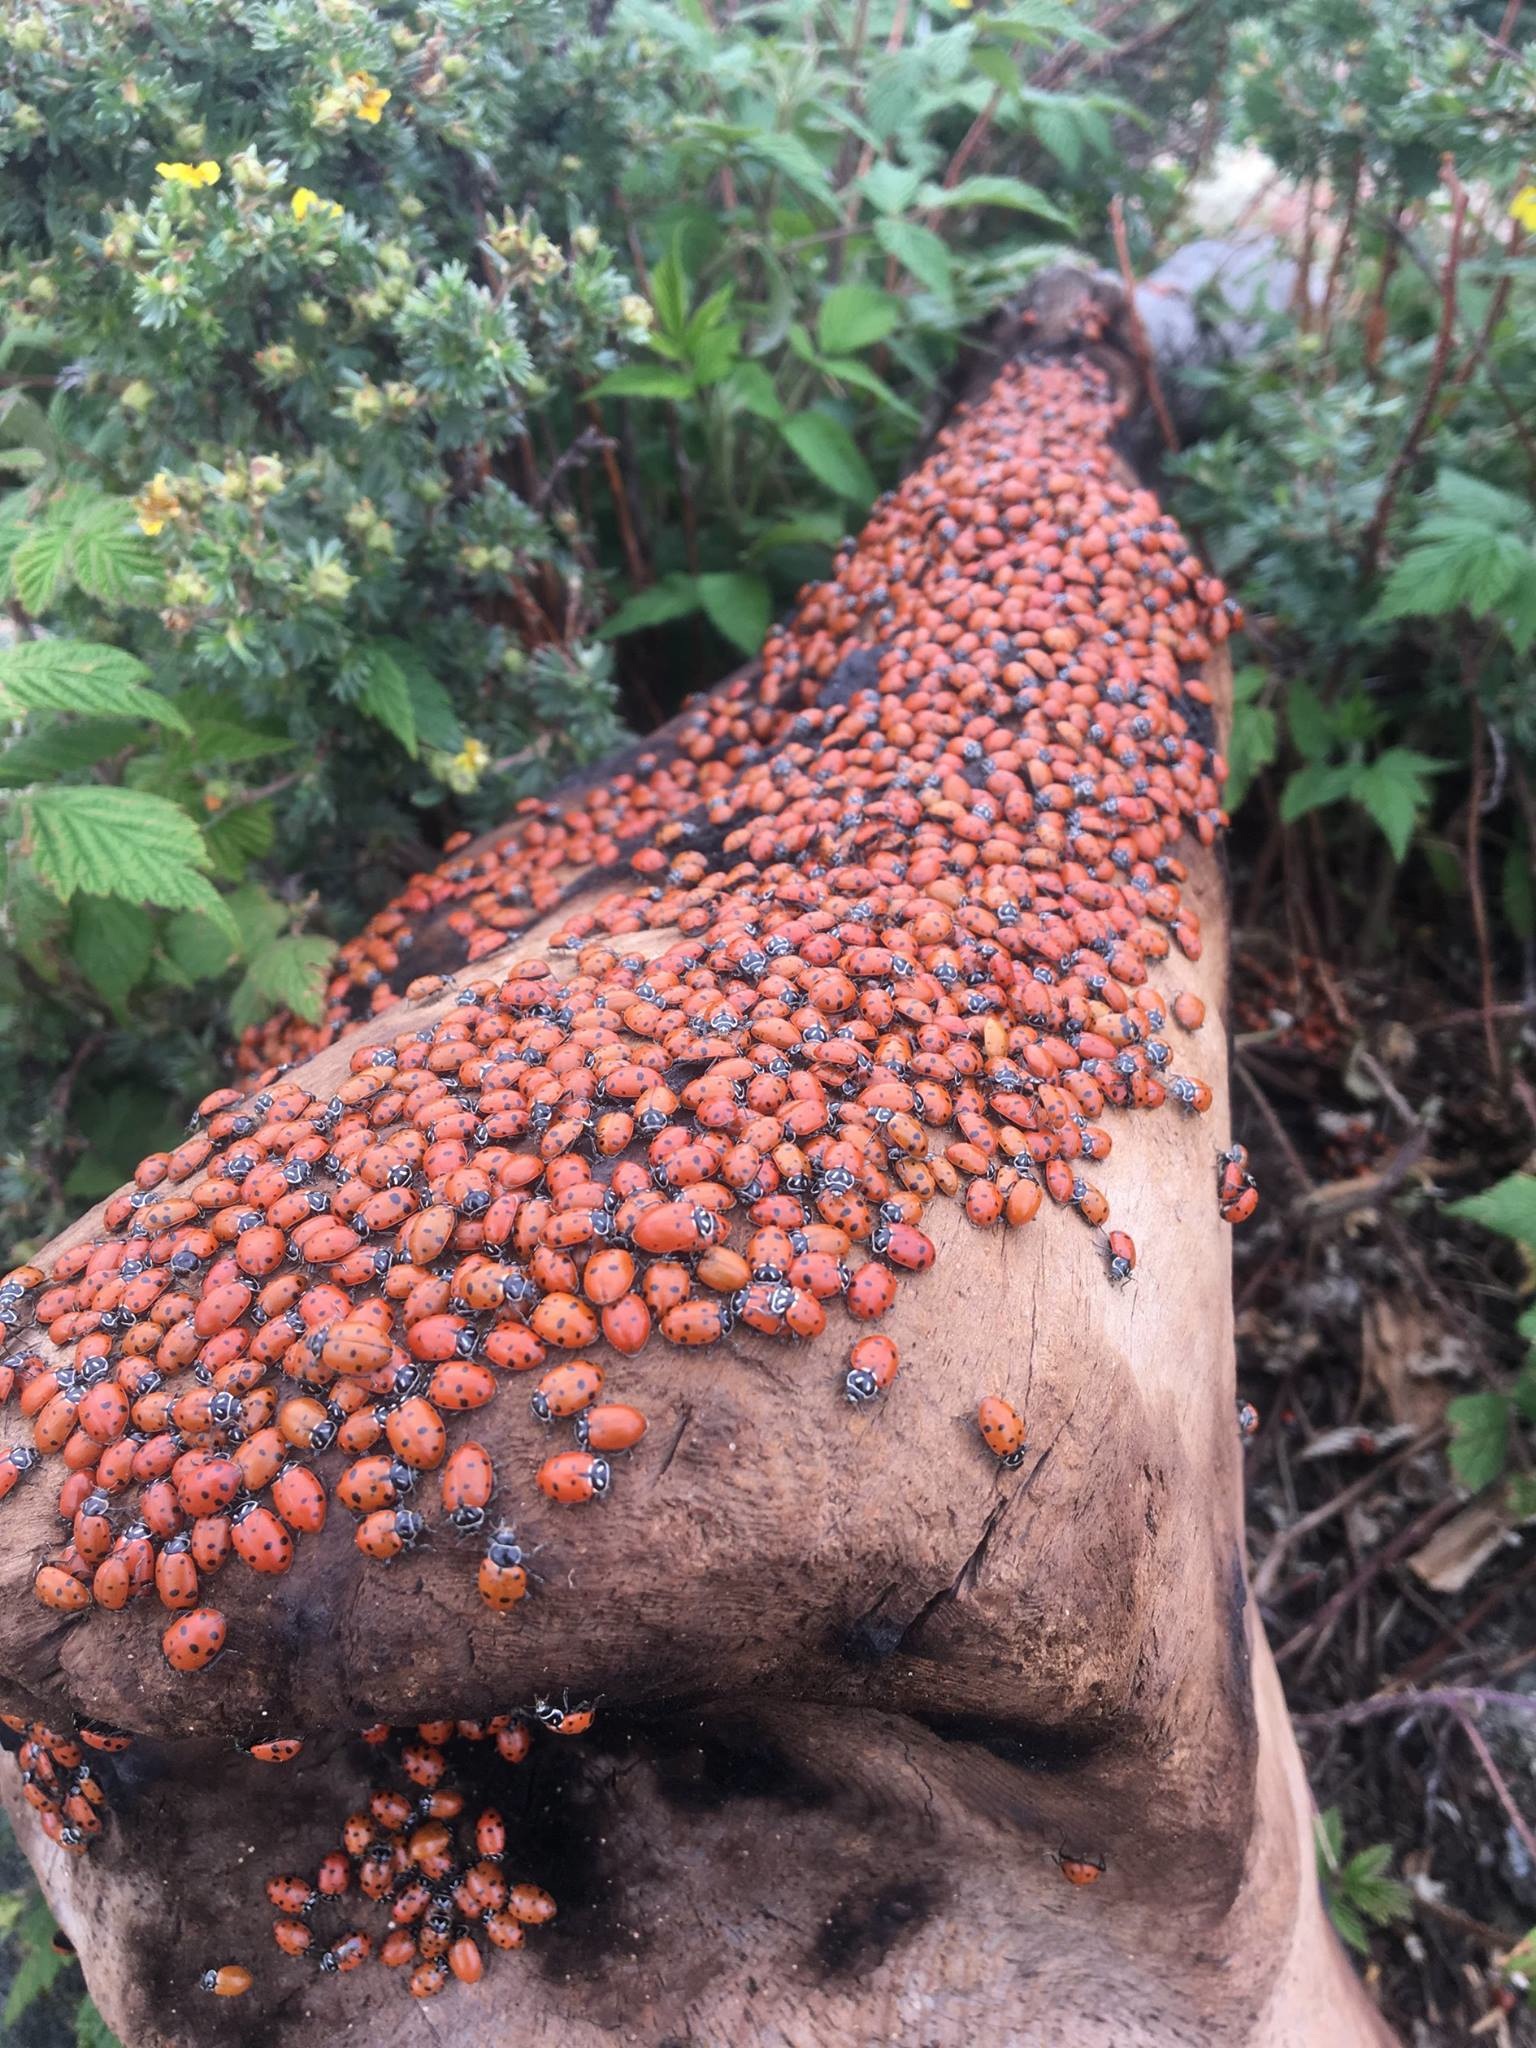
bird, produce, chicken, galliformes